Johann Wilhelm Drese

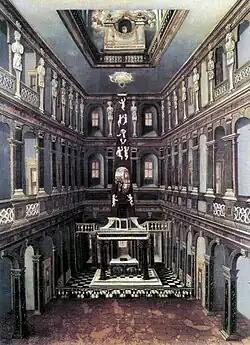
The Baroque "Schlosskirche" (court chapel) with the organ high above the altar, by Christian Richter,

For two years the three men shared responsibility for church music at the "Schlosskirche" (court chapel) with Bach writing a new cantata every month. When the elder Drese died, Bach appears to have taken a dim view of Johann Wilhelm's promotion to capellmaster and sought employment elsewhere.